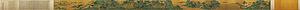
Sima Xiangru, né en -179 à Chengdu mort en 117 av. J.-C., est un poète chinois, le principal représentant du genre fu.
Le fu est une sorte de poème en prose d'une grande richesse de vocabulaire, qui se caractérise par des phrases parallèles et des thèmes surtout descriptifs. C'est le style littéraire le plus caractéristique de la dynastie Han, et le genre persiste jusqu'au IXᵉ siècle.
La littérature chinoise a une place à part dans l'histoire de l'humanité, étant donné le culte réservé à la chose écrite en Chine et le caractère unique des caractères chinois, qui tirent leur origine de rites divinatoires et se différencient radicalement des systèmes phonétiques utilisés dans la majorité des autres langues.